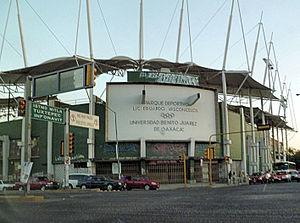
Les Guerreros de Oaxaca sont un club mexicain de baseball de la Ligue mexicaine de baseball située à Oaxaca de Juárez. Les Guerreros qui comptent un titre de champions, évoluent à domicile à l'Estadio Eduardo Vasconcelos, enceinte de 7200 places.